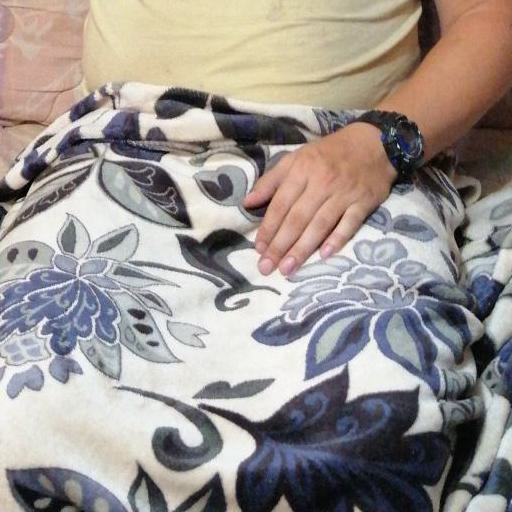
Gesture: no_gesture